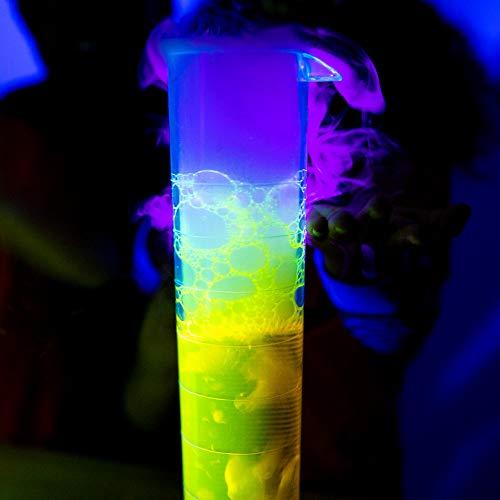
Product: Steve Spangler Science Halloween Decorating Kit – Halloween Science Kit with 10 Experiments Included, STEM Activities Ideal for Classroom and Home Use
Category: Office Products | Office & School Supplies | Education & Crafts | Teaching Materials
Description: SPOOKY SCIENCE KIT: The Steve Spangler Science Halloween Decorating Kit features various activities that have incredible hands-on STEM learning at their core.
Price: $49.99
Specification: Shipping Weight: 3.8 pounds (View shipping rates and policies)|ASIN: B071PF4TH5|    #24518    in Teaching Materials